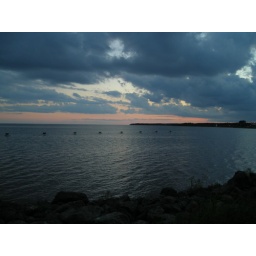
Sunset over Summerside's harbour/beach area. The black dots on the water are torches mounted on buoys.